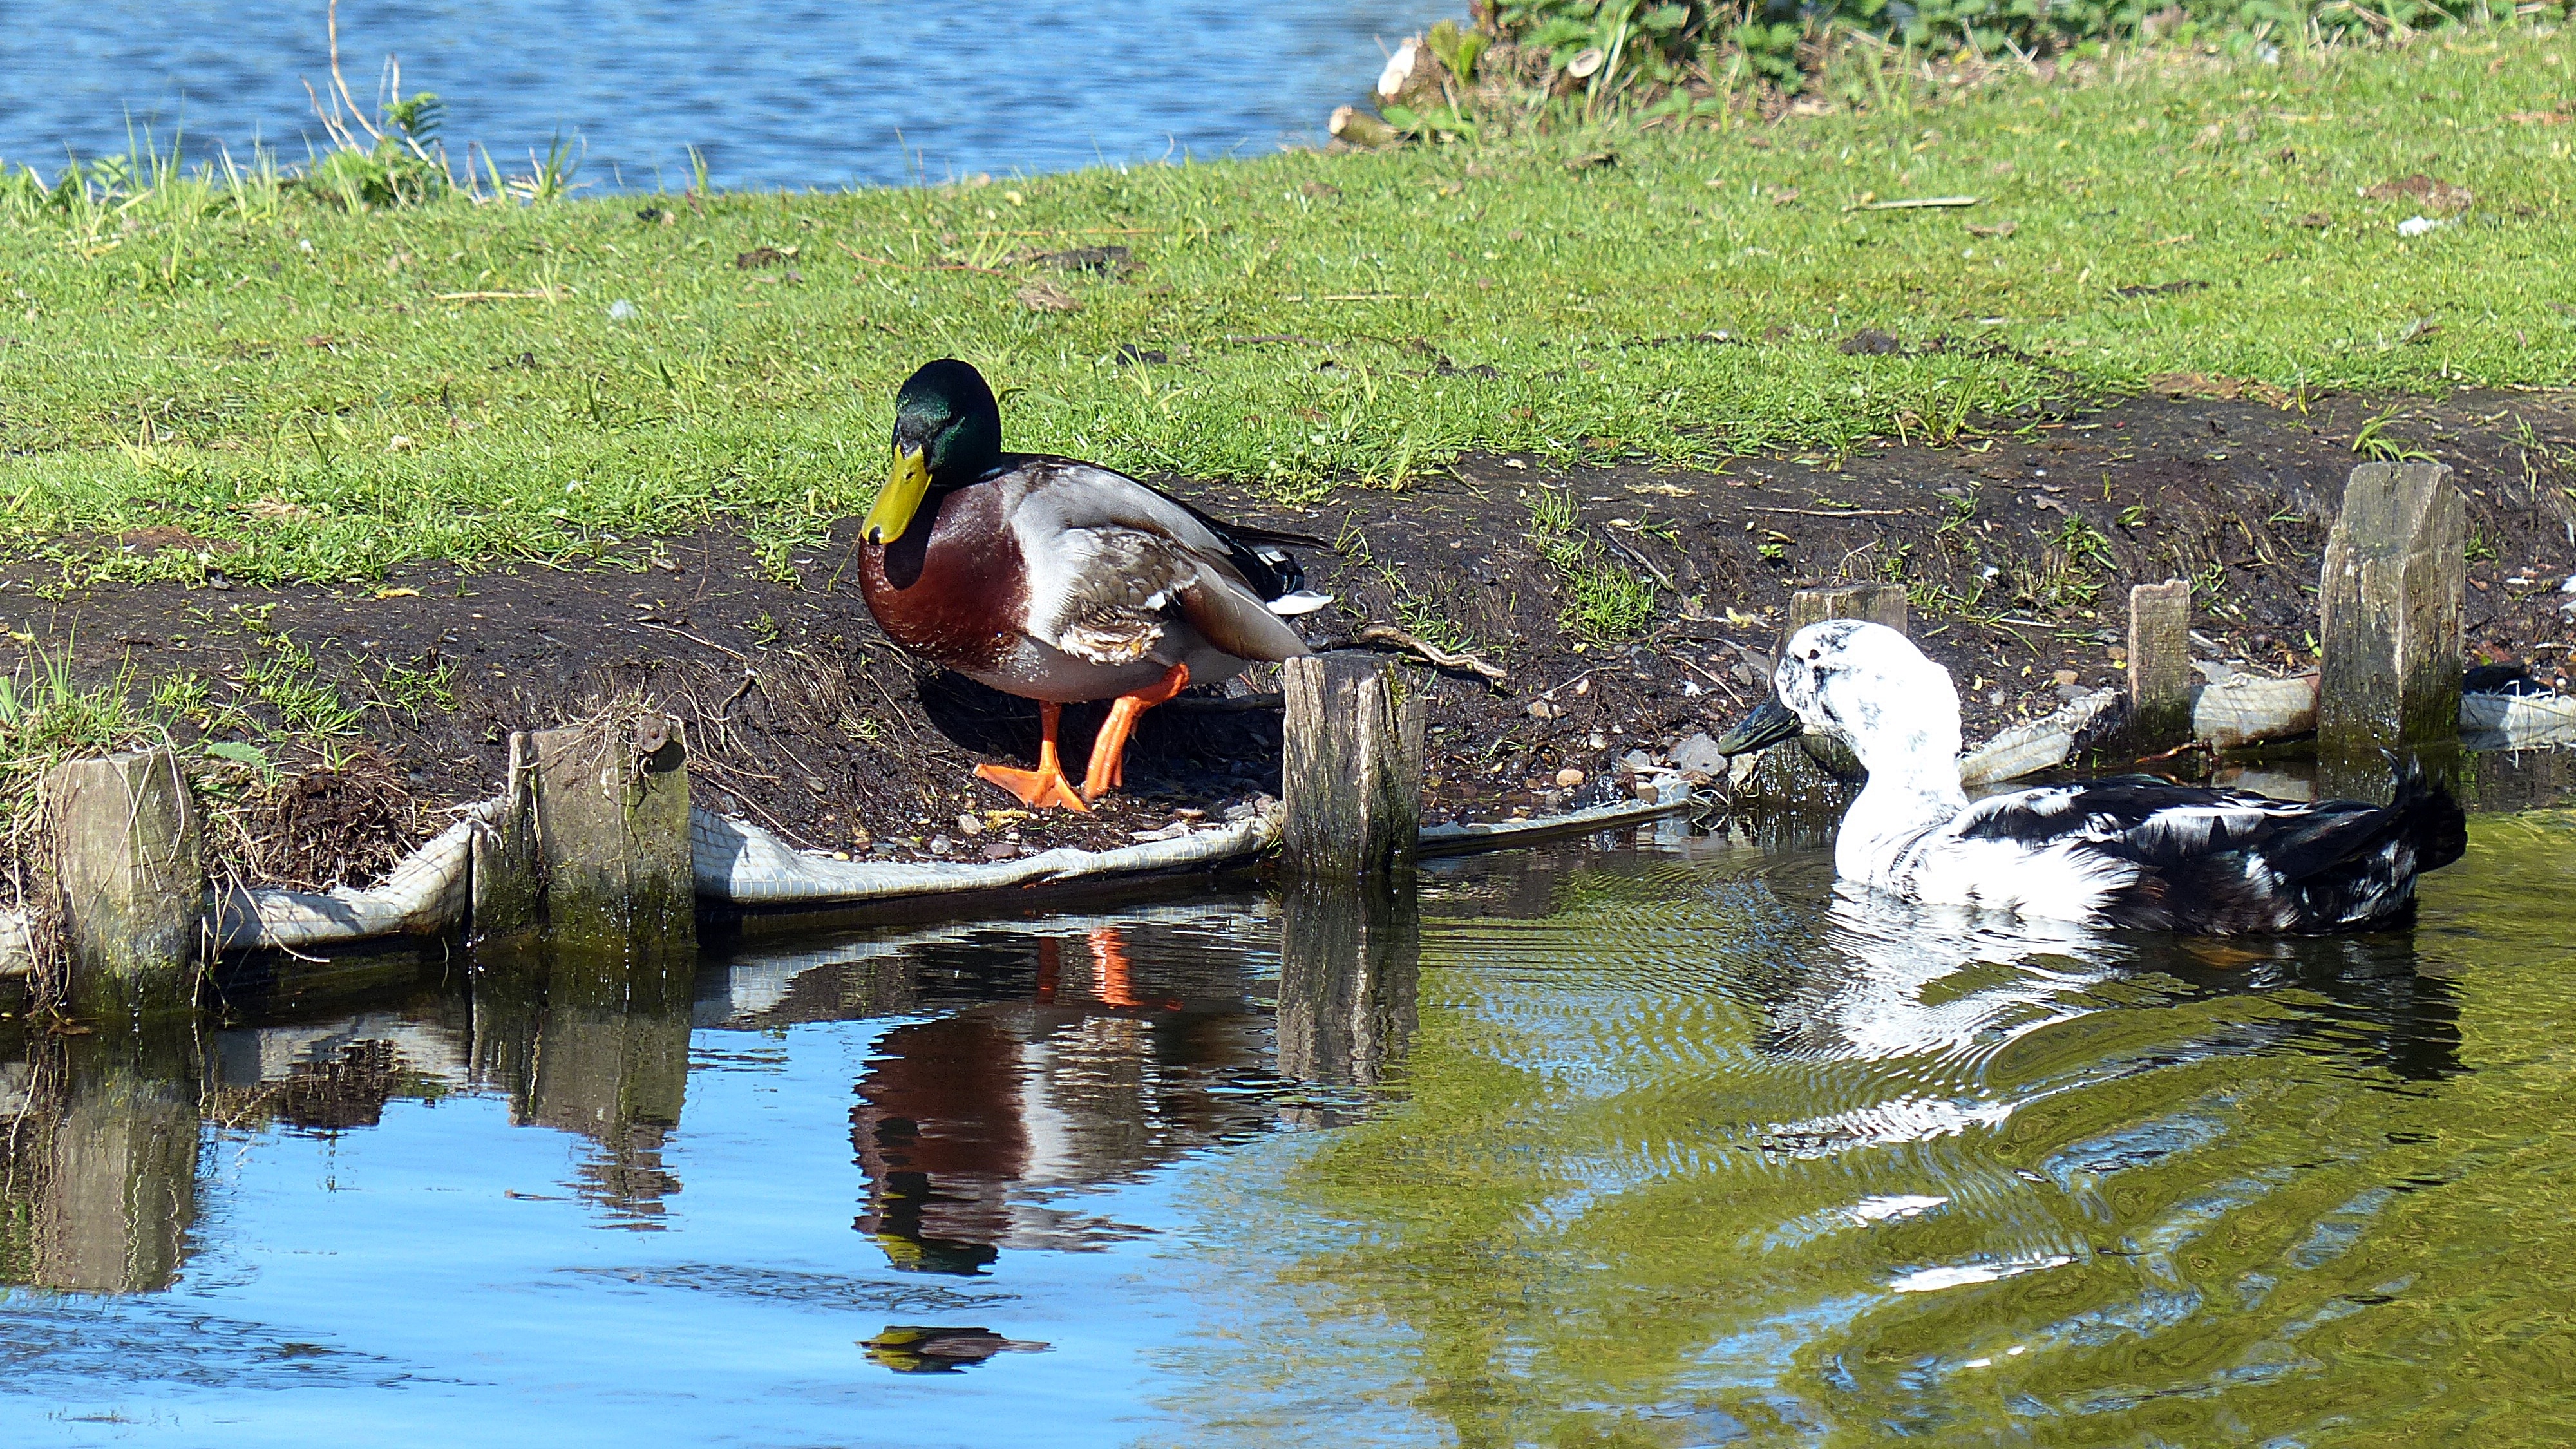
water, bird, pond, wildlife, fauna, waterway, poultry, drake, duck, animals, wetland, waterfowl, water bird, mallard, duck bird, male mallard, ducks geese and swans